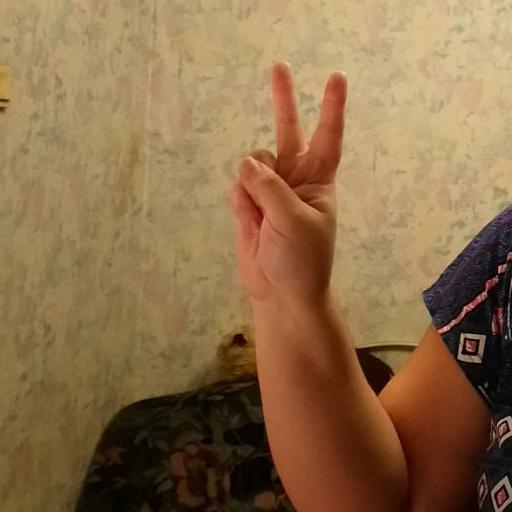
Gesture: peace